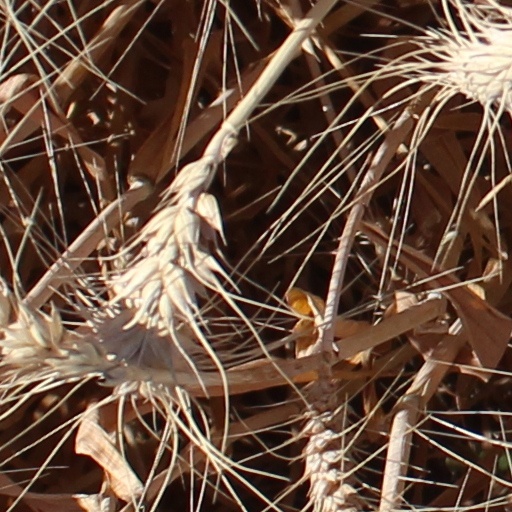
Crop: wheat